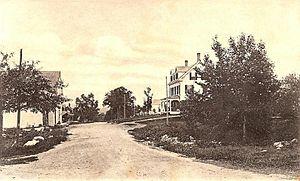
Lovell est une ville des États-Unis située dans le comté d'Oxford. Elle compte 1 140 habitants au recensement de 2010 mais sa population augmente fortement l'été. C'est en effet un lieu de villégiature estival en raison de sa proximité avec Kezar Lake.